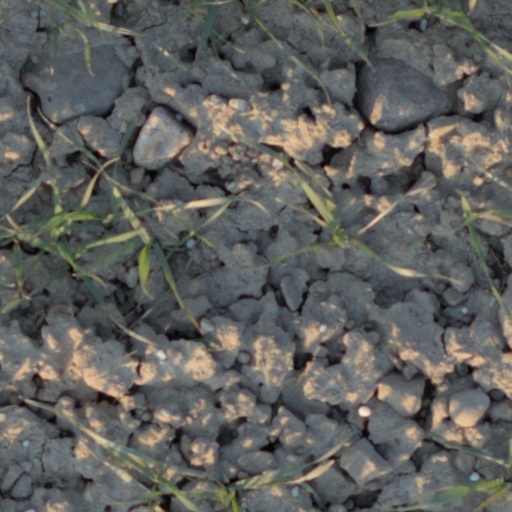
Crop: wheat